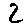
Label: 2